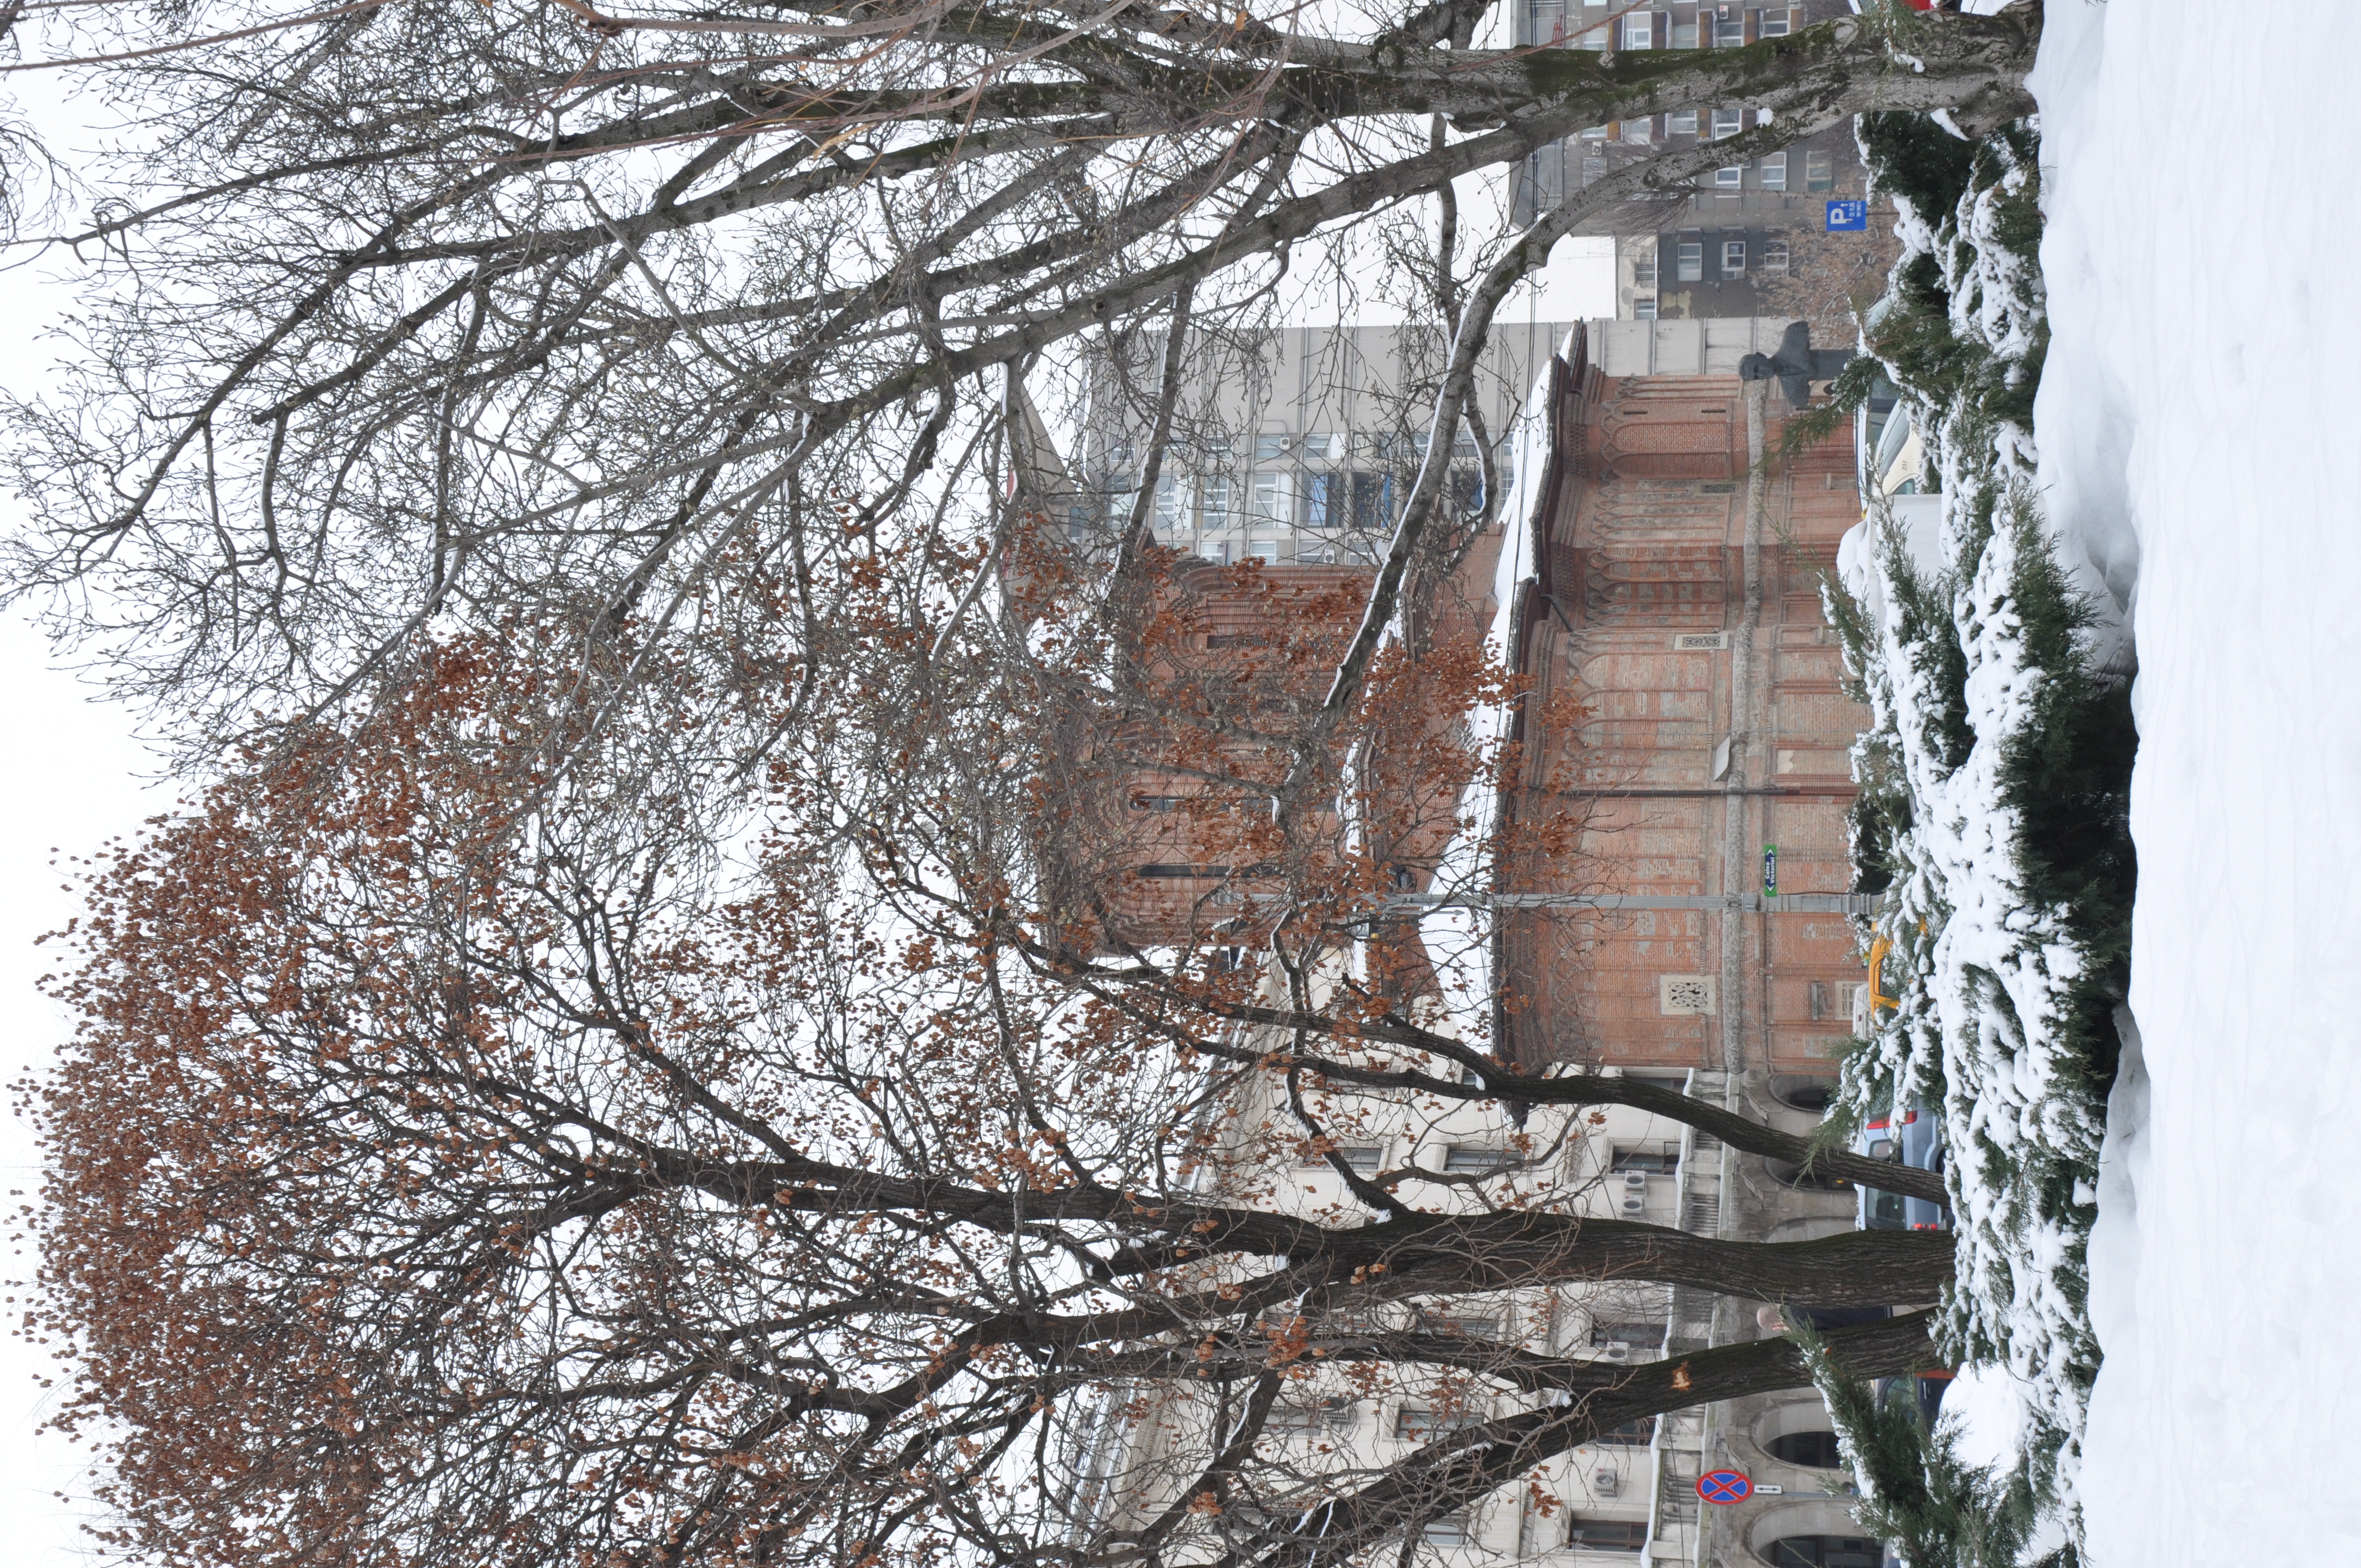
tree, branch, snow, winter, architecture, plant, photography, flower, building, home, monument, photo, spring, weather, religion, church, christian, season, photos, religious, free, de, churches, fotografie, christianity, romana, style, orthodox, eastern, romania, bucharest, bor, biserica, arhitectura, orthodoxy, romanian, ortodoxa, patrimoniu, ortodoxia, ortodoxie, ecclesiastical, bisericeasc, cladire, edificiu, bucuresti, brancovenesc, cretulescu, kretzulescu, kretulescu, cretzulescu, lmibiima19855, neighbourhood, cre tinism, cre tin, woody plant